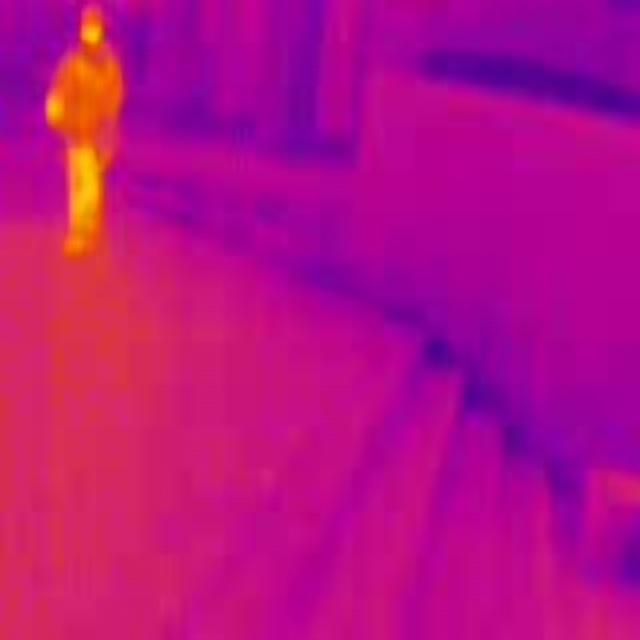
Detected objects:
label: person